Bukidnon

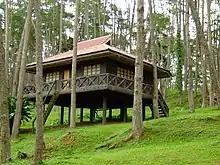
One of the "tulugan" at Kaamulan Park, Malaybalay

According to oral history of the Indigenous people of Bukidnon, there were four main tribes in Central Mindanao: the Maranaos who dwell in Lanao del Sur, and the Maguindanao, Manobo and Talaandig tribes who respectively inhabit the eastern, southern, and north-central portions of the original province of Cotabato. When the civil government divided central Mindanao into provinces at the turn of the 20th century, the groups included in the province of Bukidnon are the Talaandig and the Manobo, as well as other smaller Lumad tribes. The Visayans, particularly the Cebuanos and the Hiligaynons from the Northern Mindanao coastline and the southern Visayas, migrated into the province. The Visayans are still referred to by the Lumad as the "dumagat" ("sea people") to distinguish them from the original mountain tribes. This was followed by various groups from Luzon, namely, the Ilocanos, the Igorots and the Ivatans, many of whom were merchants and wealthy entrepreneurs. All contributed massive acculturation among the Indigenous tribes. Most of those who moved to the mountains and forest continued to hold on their ancestors' cultural heritage. The wide variety of Filipino groups now thrives in the province and contributed immensely in the socioeconomic development.